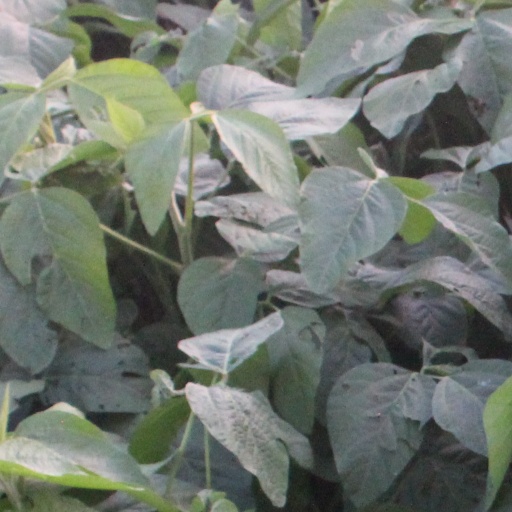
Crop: soybean